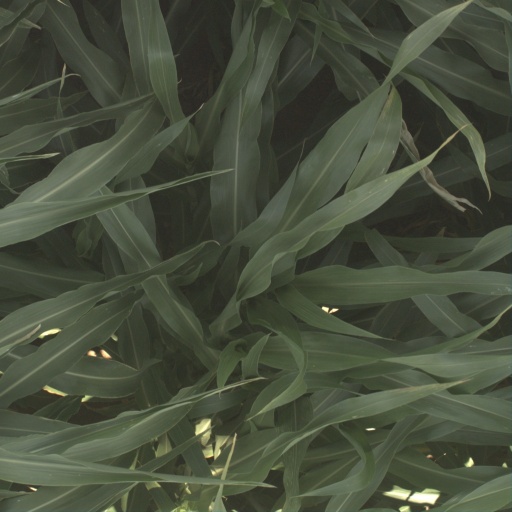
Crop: sorghum